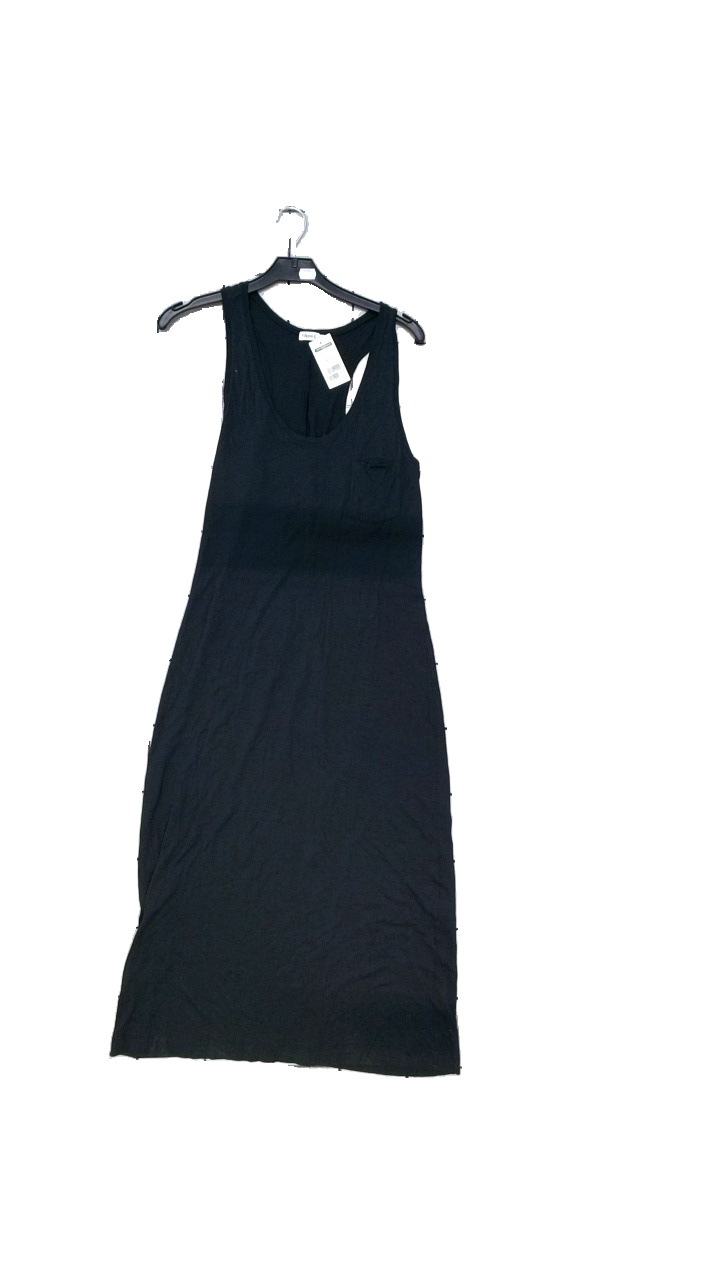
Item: Dress (Ladies)
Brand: Filippa K
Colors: Blue, Black
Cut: Loose, Long
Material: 100% viscose
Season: All
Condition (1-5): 5
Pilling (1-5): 4
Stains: Minor
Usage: Reuse
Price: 150-250